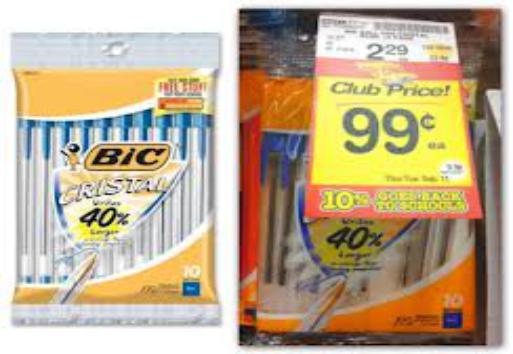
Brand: bic cristal
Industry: Necessities